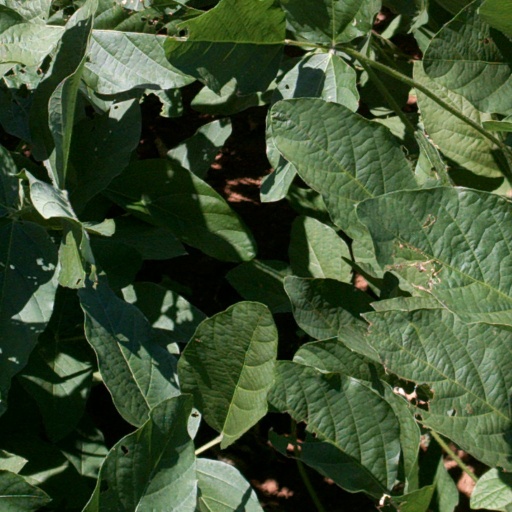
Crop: soybean